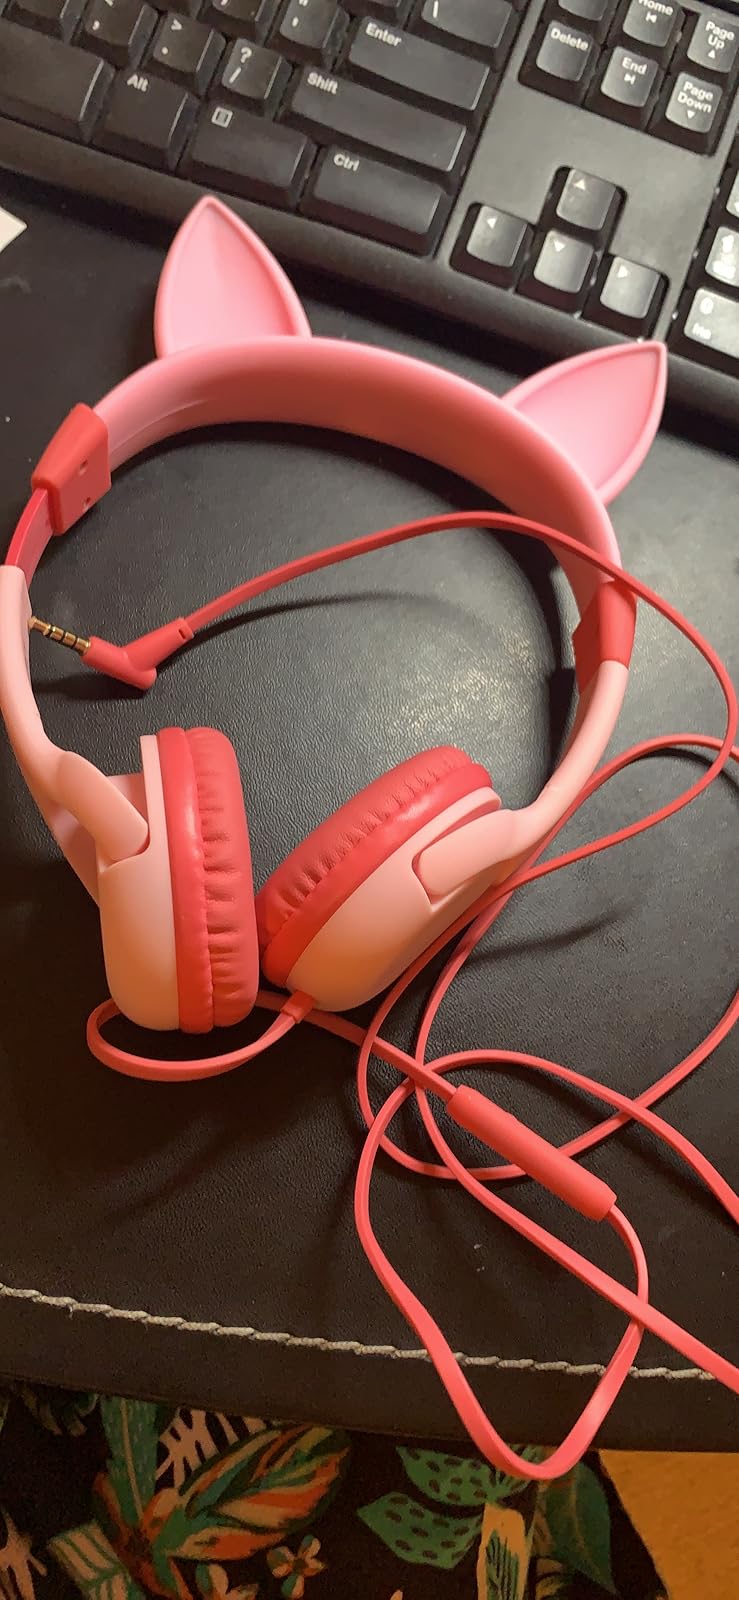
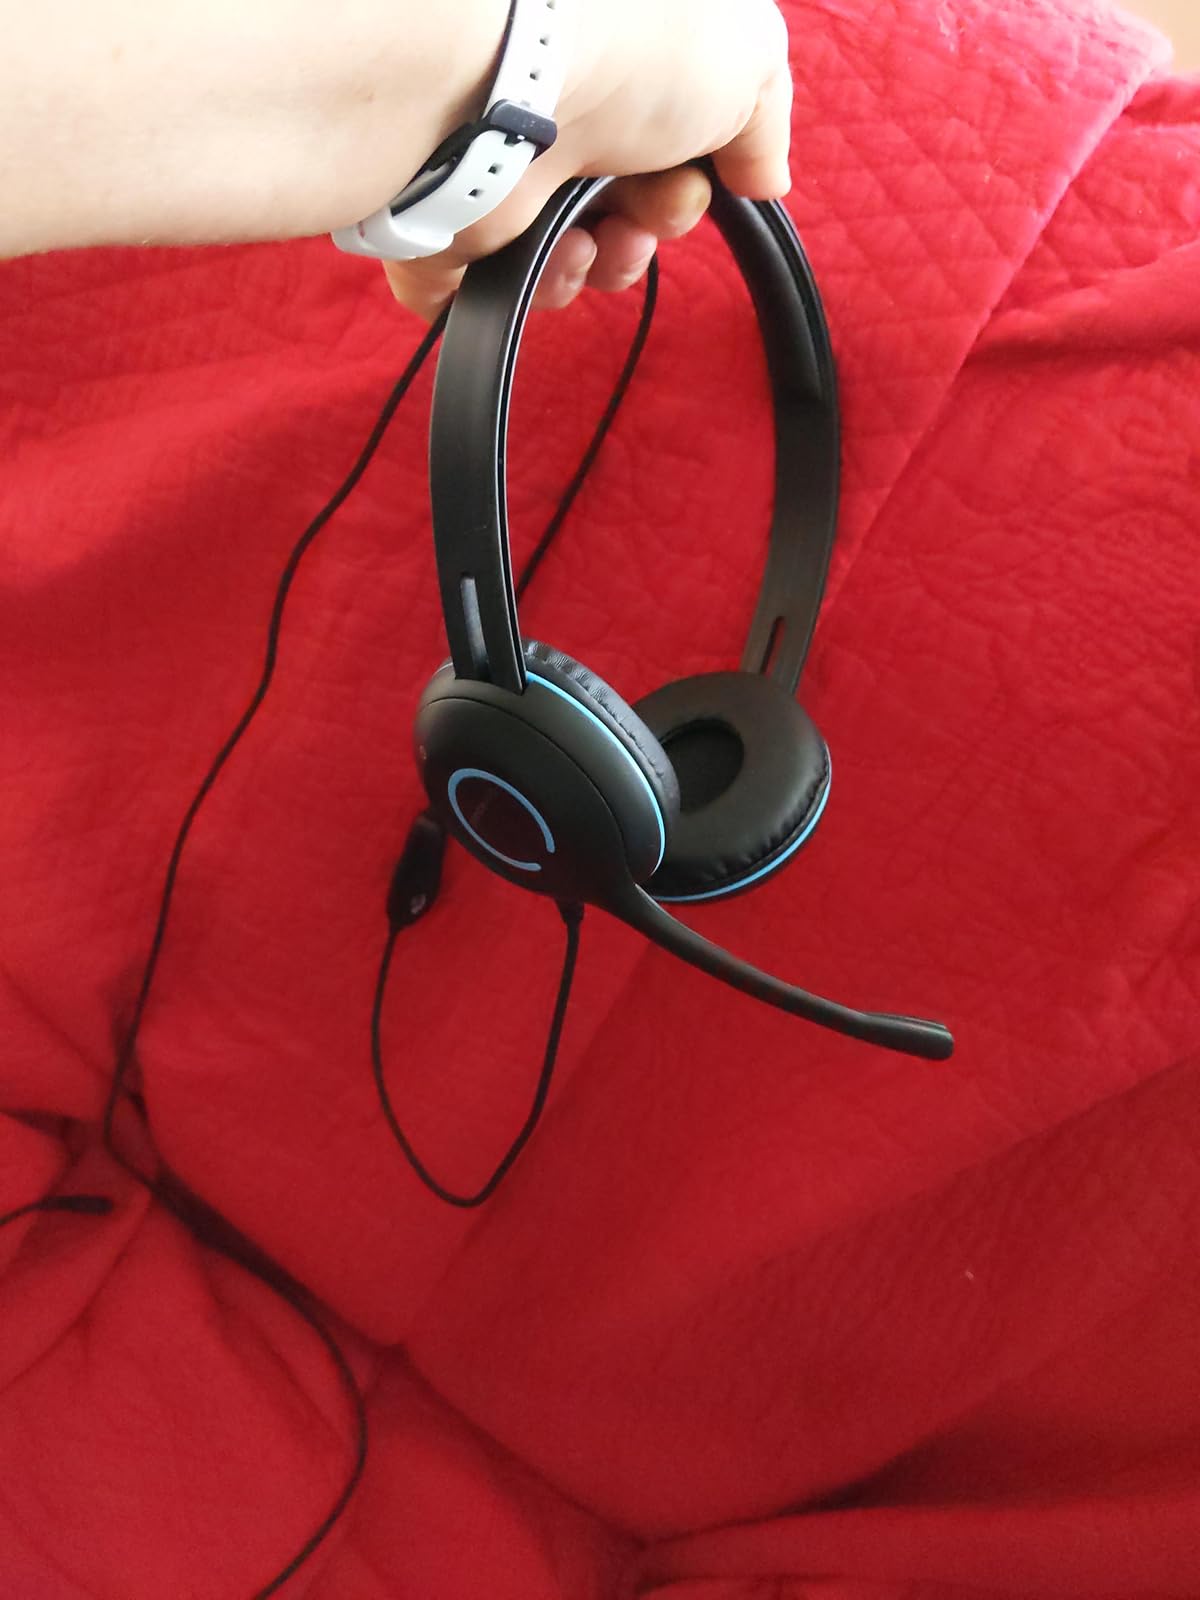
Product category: headphones
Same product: no